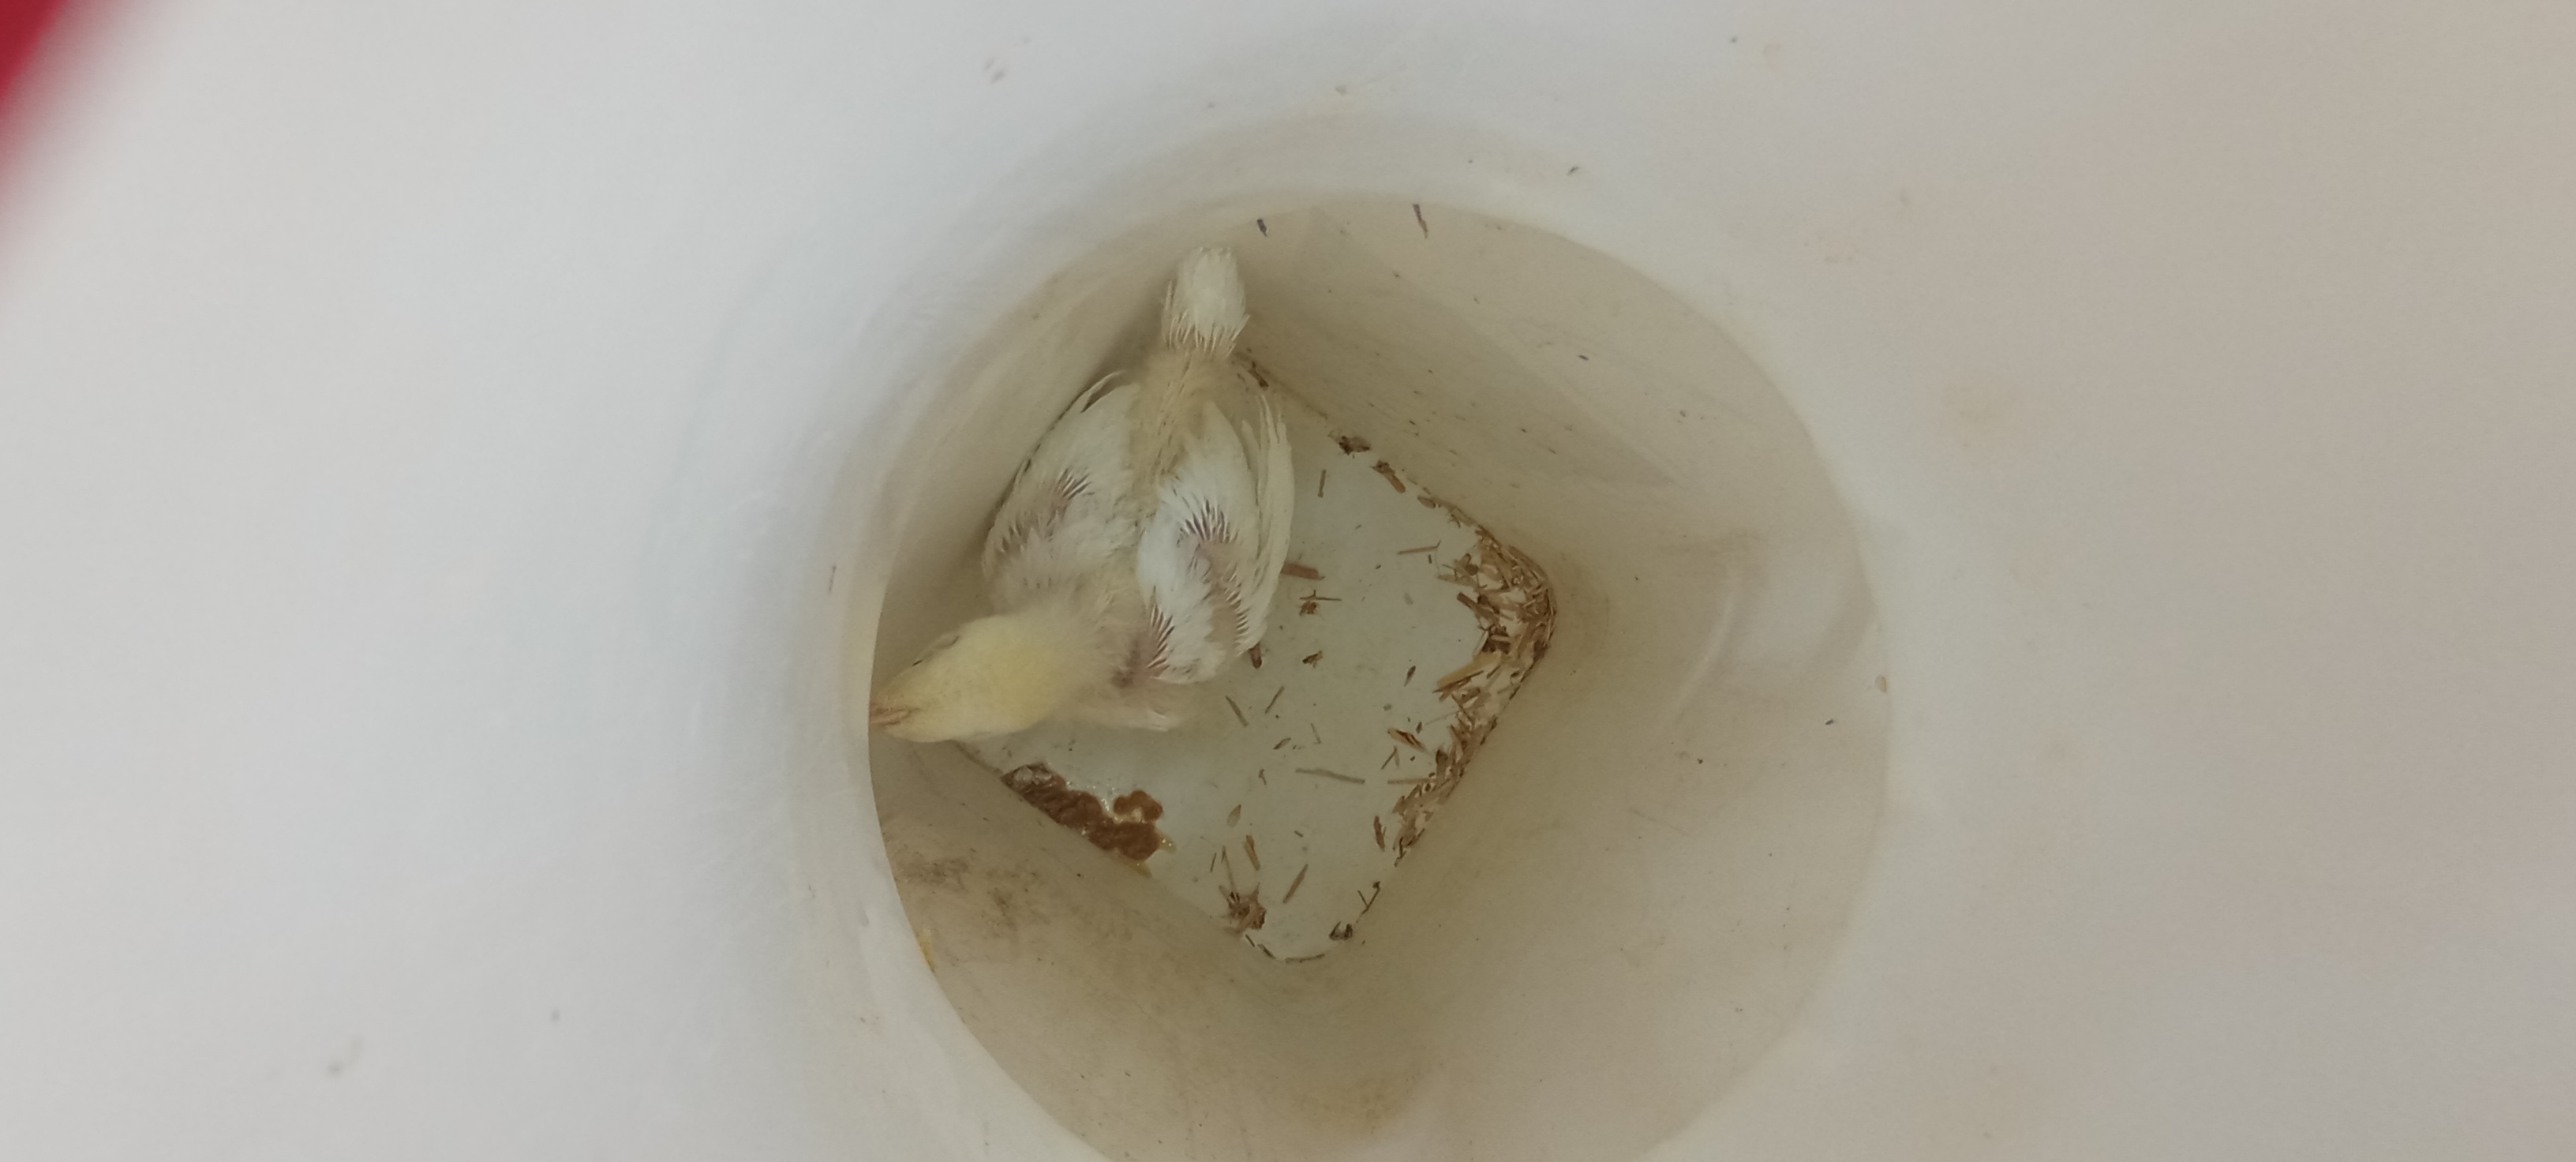
Weight: 592 g